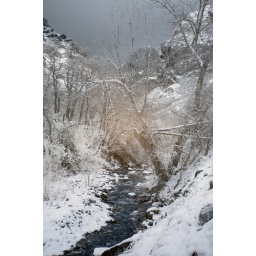
rock canyon in IR